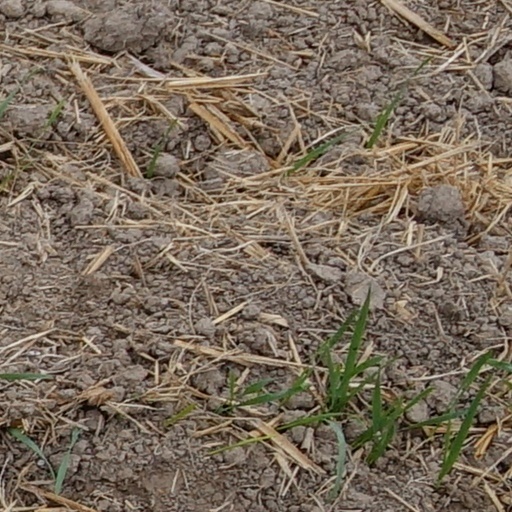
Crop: wheat